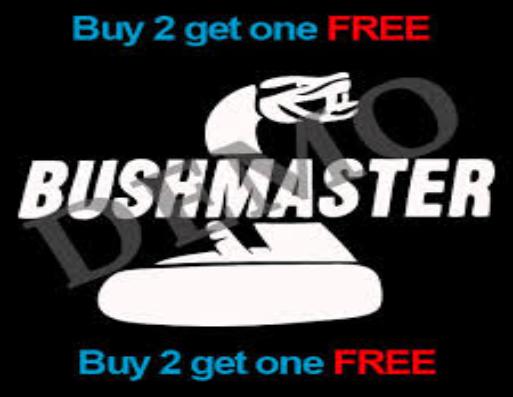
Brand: Bushmaster
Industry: Others